Mast Kalandar

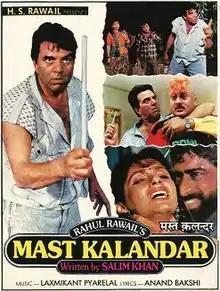
Poster

Mast Kalandar is a 1991 Bollywood action film starring Dharmendra, written by Salim Khan and directed by Rahul Rawail. The music was composed by Laxmikant-Pyarelal.